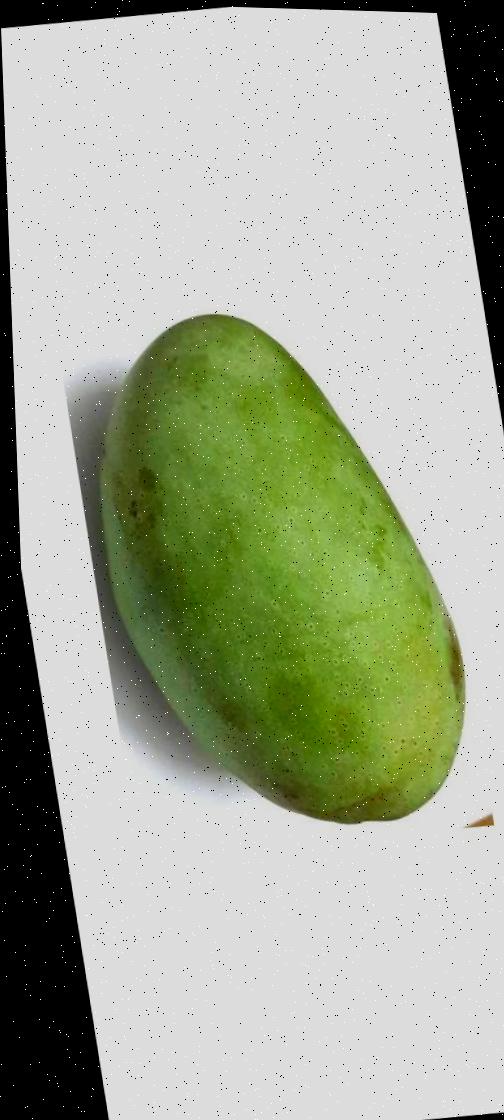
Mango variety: Fazli Shurmai